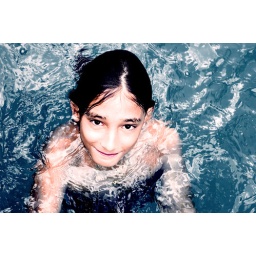
boy in water 01